No. 23 Squadron RAAF

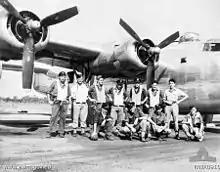
The crew of a No. 23 Squadron B-24 with their aircraft in June 1945

In June 1943, No. 23 Squadron's role was changed to that of a dive bomber unit and the squadron was re-equipped with Vultee Vengeance aircraft. After a period of training the squadron deployed to Nadzab in New Guinea in February 1944 and flew its first bombing missions against the Japanese on 11 February. It provided aerial support at Saidor to American ground forces. The squadron was withdrawn to Australia and reduced to cadre status in March 1944, as the Vengeance was regarded as inferior to other aircraft which had become available to Allied forces, and was eventually withdrawn from operational service.